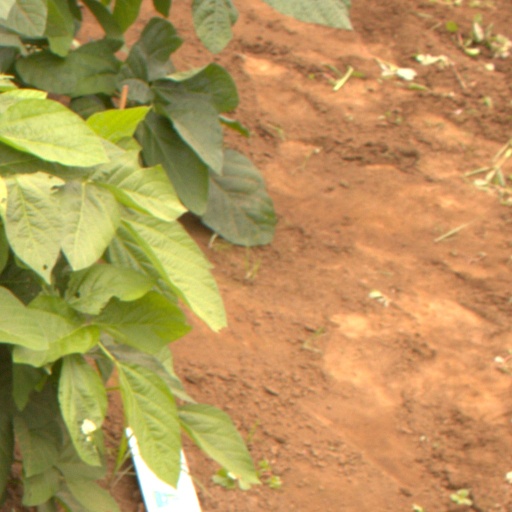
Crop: soybean